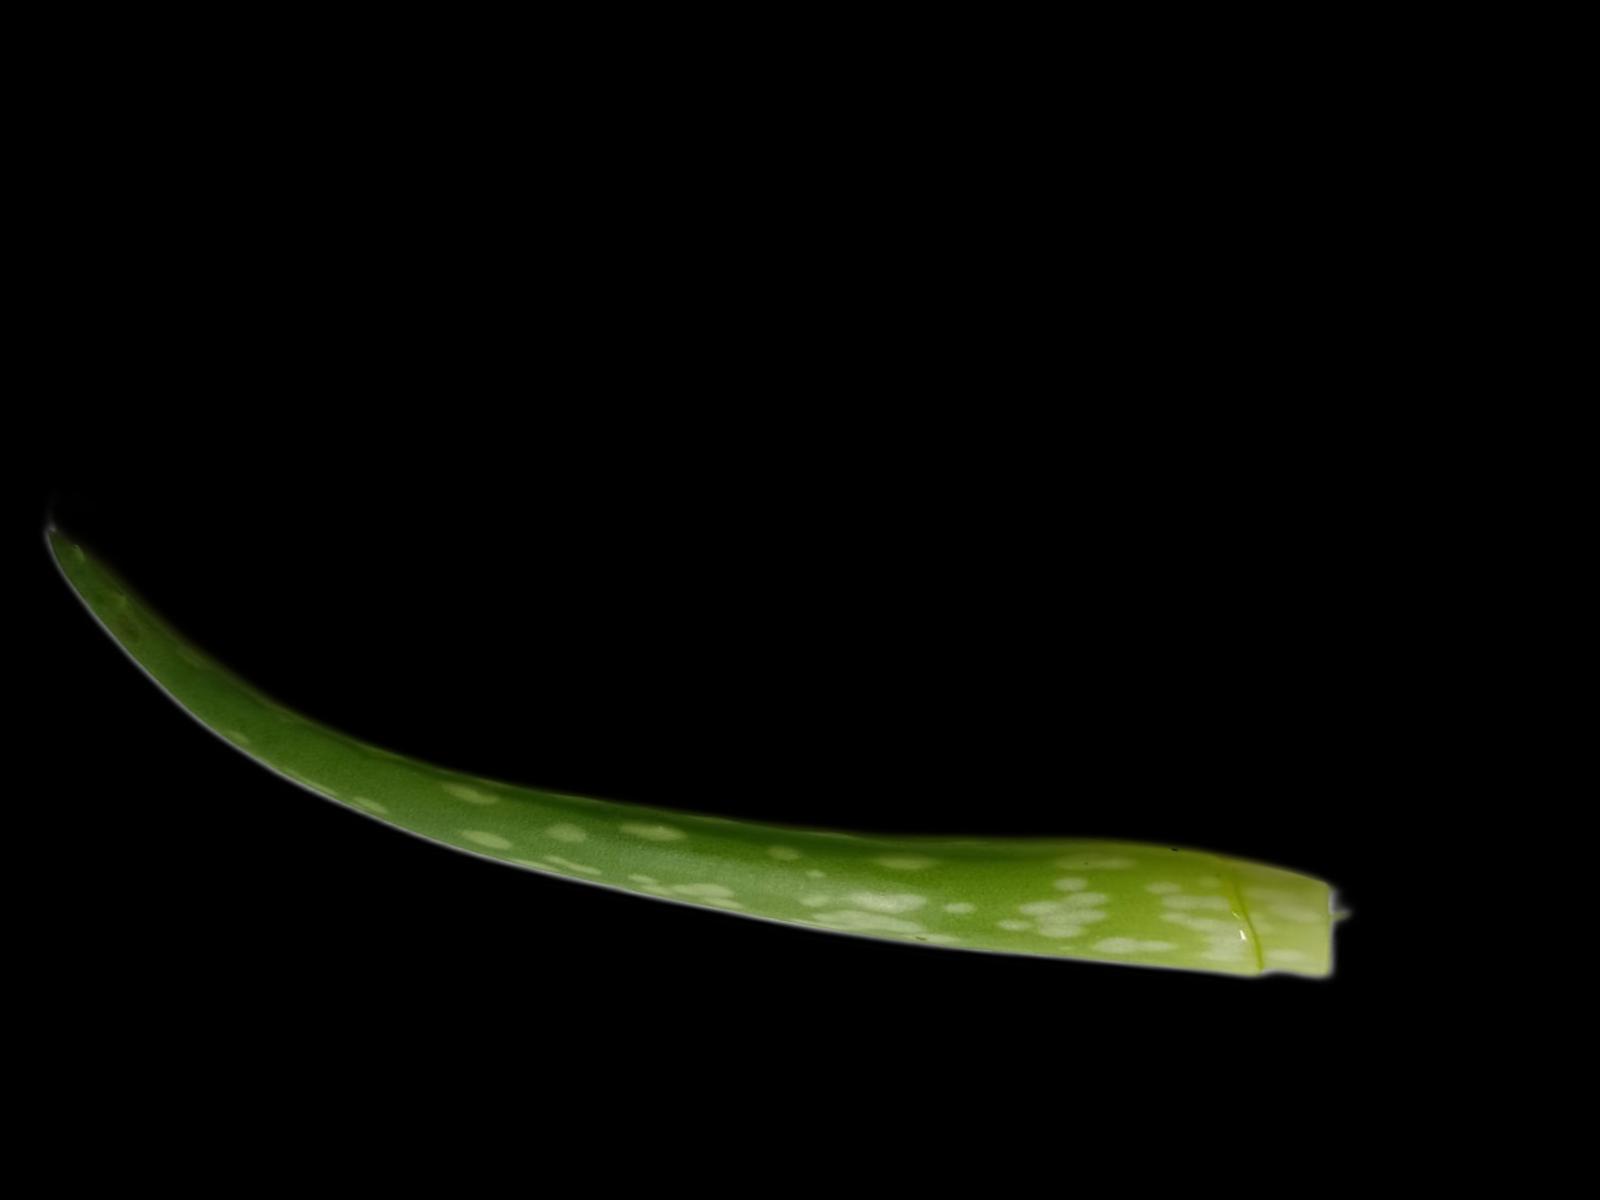
Plant: Aloe Vera